Touraine-Amboise

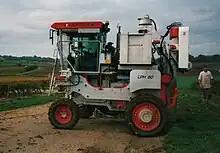
Grape Harvester

The harvest usually begins in the second week of September and continues through to the first weeks of October. Over the last fifteen years or so, the use of mechanized harvesters has become increasingly common, especially since virtually all the wine-growing area lies on level ground. As a result, manual harvesting has virtually died out.